Thomas and Mary Poynton

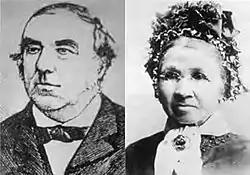
Thomas and Mary Kennedy Poynton

Thomas Poynton (1802 – 1892) and Mary Poynton (1812 – 1891) and their children were among the first Catholic families to settle in New Zealand. They were instrumental in bringing Bishop Jean Baptiste Pompallier to New Zealand and were involved in the growth of Catholicism and Catholic missions in the Hokianga and later on in the North Shore of Auckland.